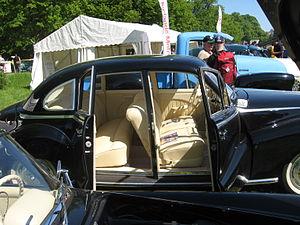
La BMW 501 était une berline de luxe fabriquée par BMW de 1952 à 1958. Présentée au premier Salon de Francfort en 1951, la 501 a été la première automobile fabriquée et commercialisée par BMW après la Seconde Guerre mondiale.